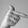
ASL letter: T